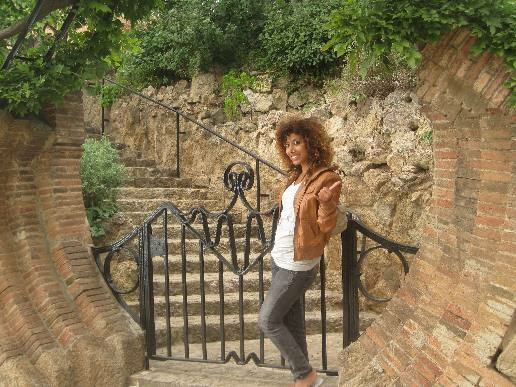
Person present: Yes